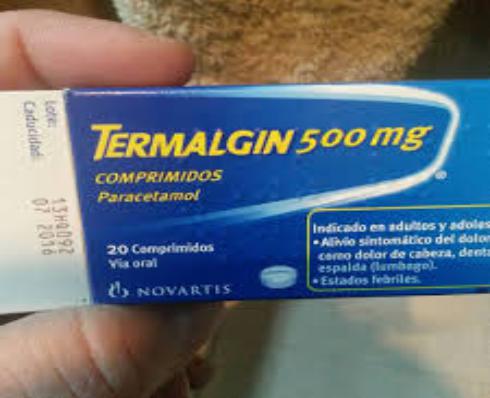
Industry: Medical